Vincent Street Historic District

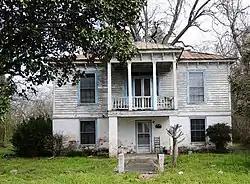
Livingston Cottage, Vincent Street Historic District, March 2012

Vincent Street Historic District is a national historic district located at Newberry, Newberry County, South Carolina. The district encompasses seven contributing buildings in a compact residential neighborhood of Newberry. The residences date from the late-19th and early-20th century and include notable examples of the Greek Revival and Late Victorian styles.